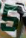
Number: 5